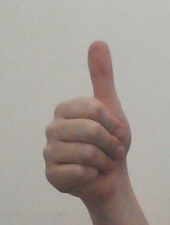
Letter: aleff